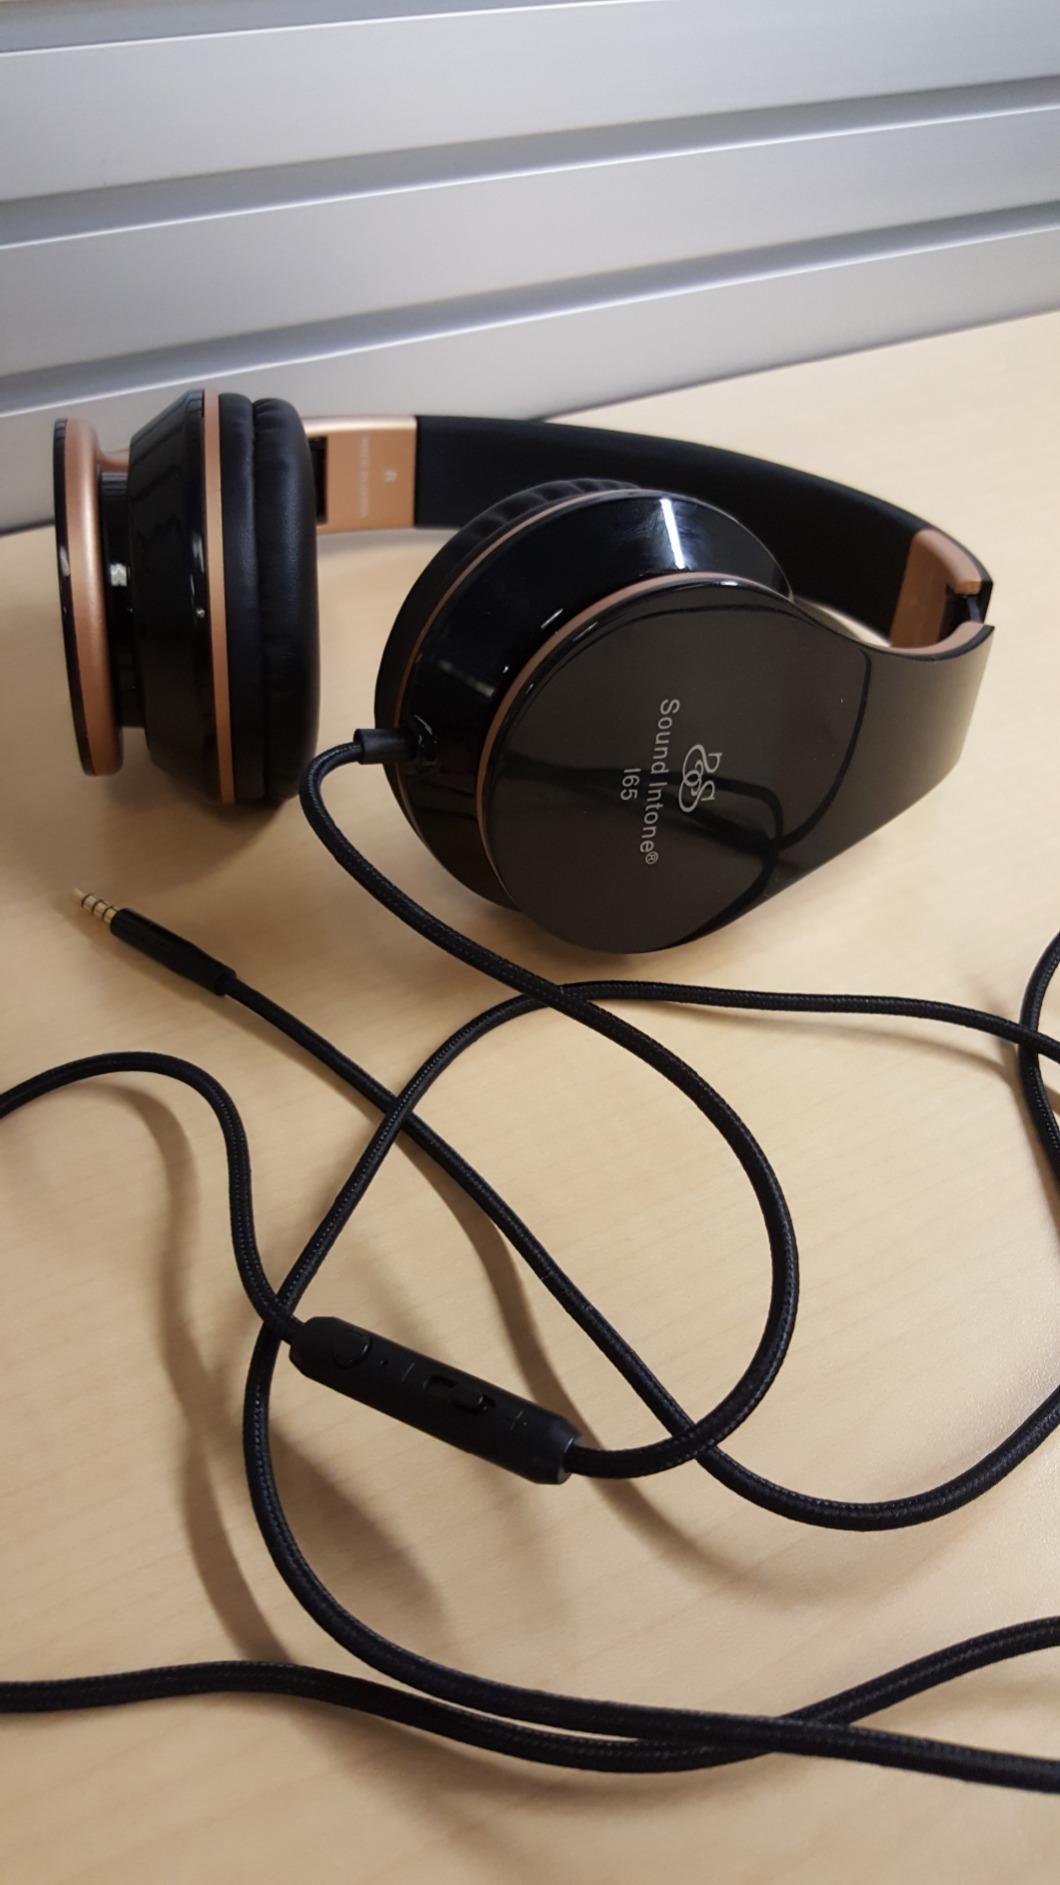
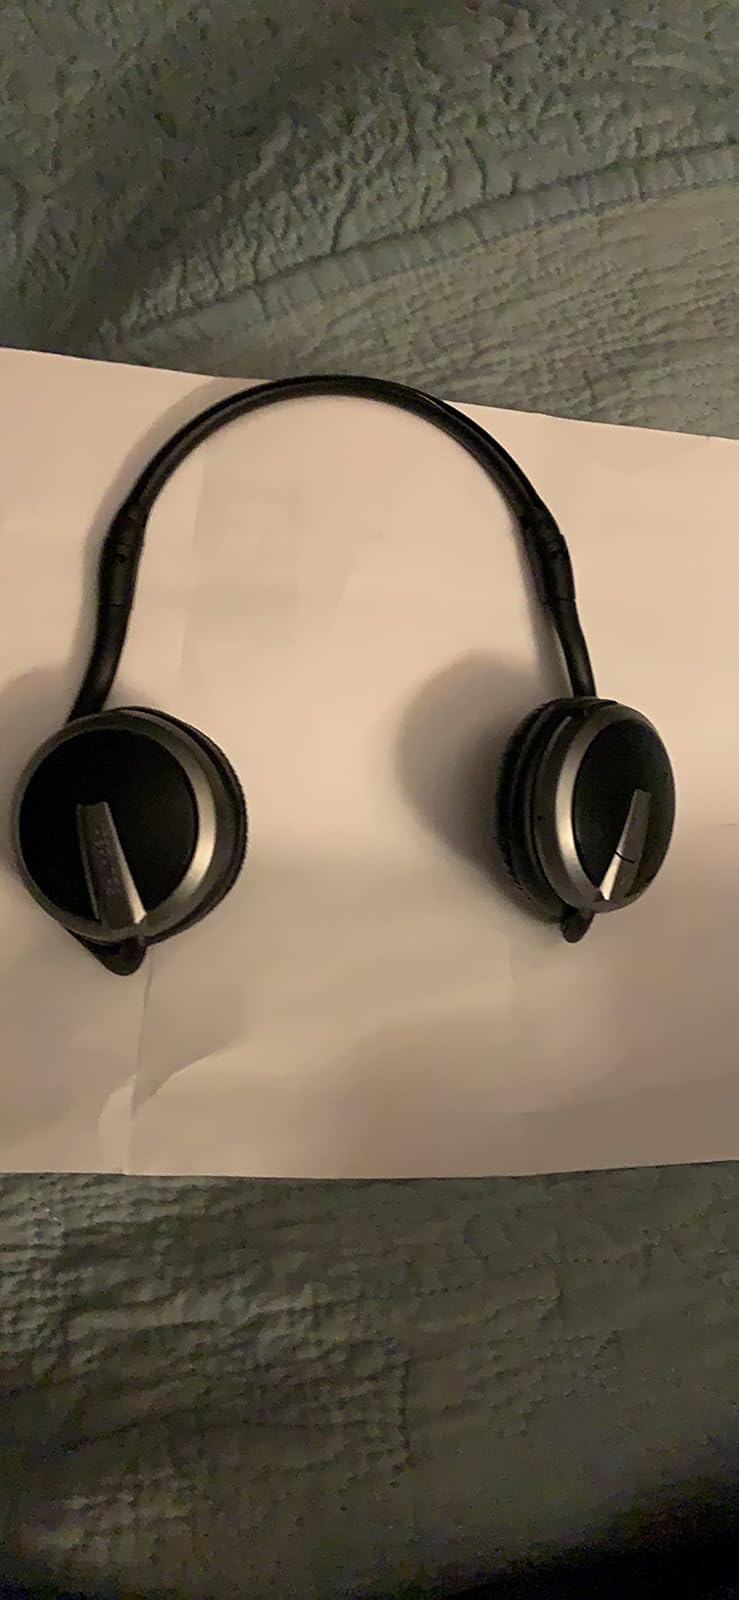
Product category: headphones
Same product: no